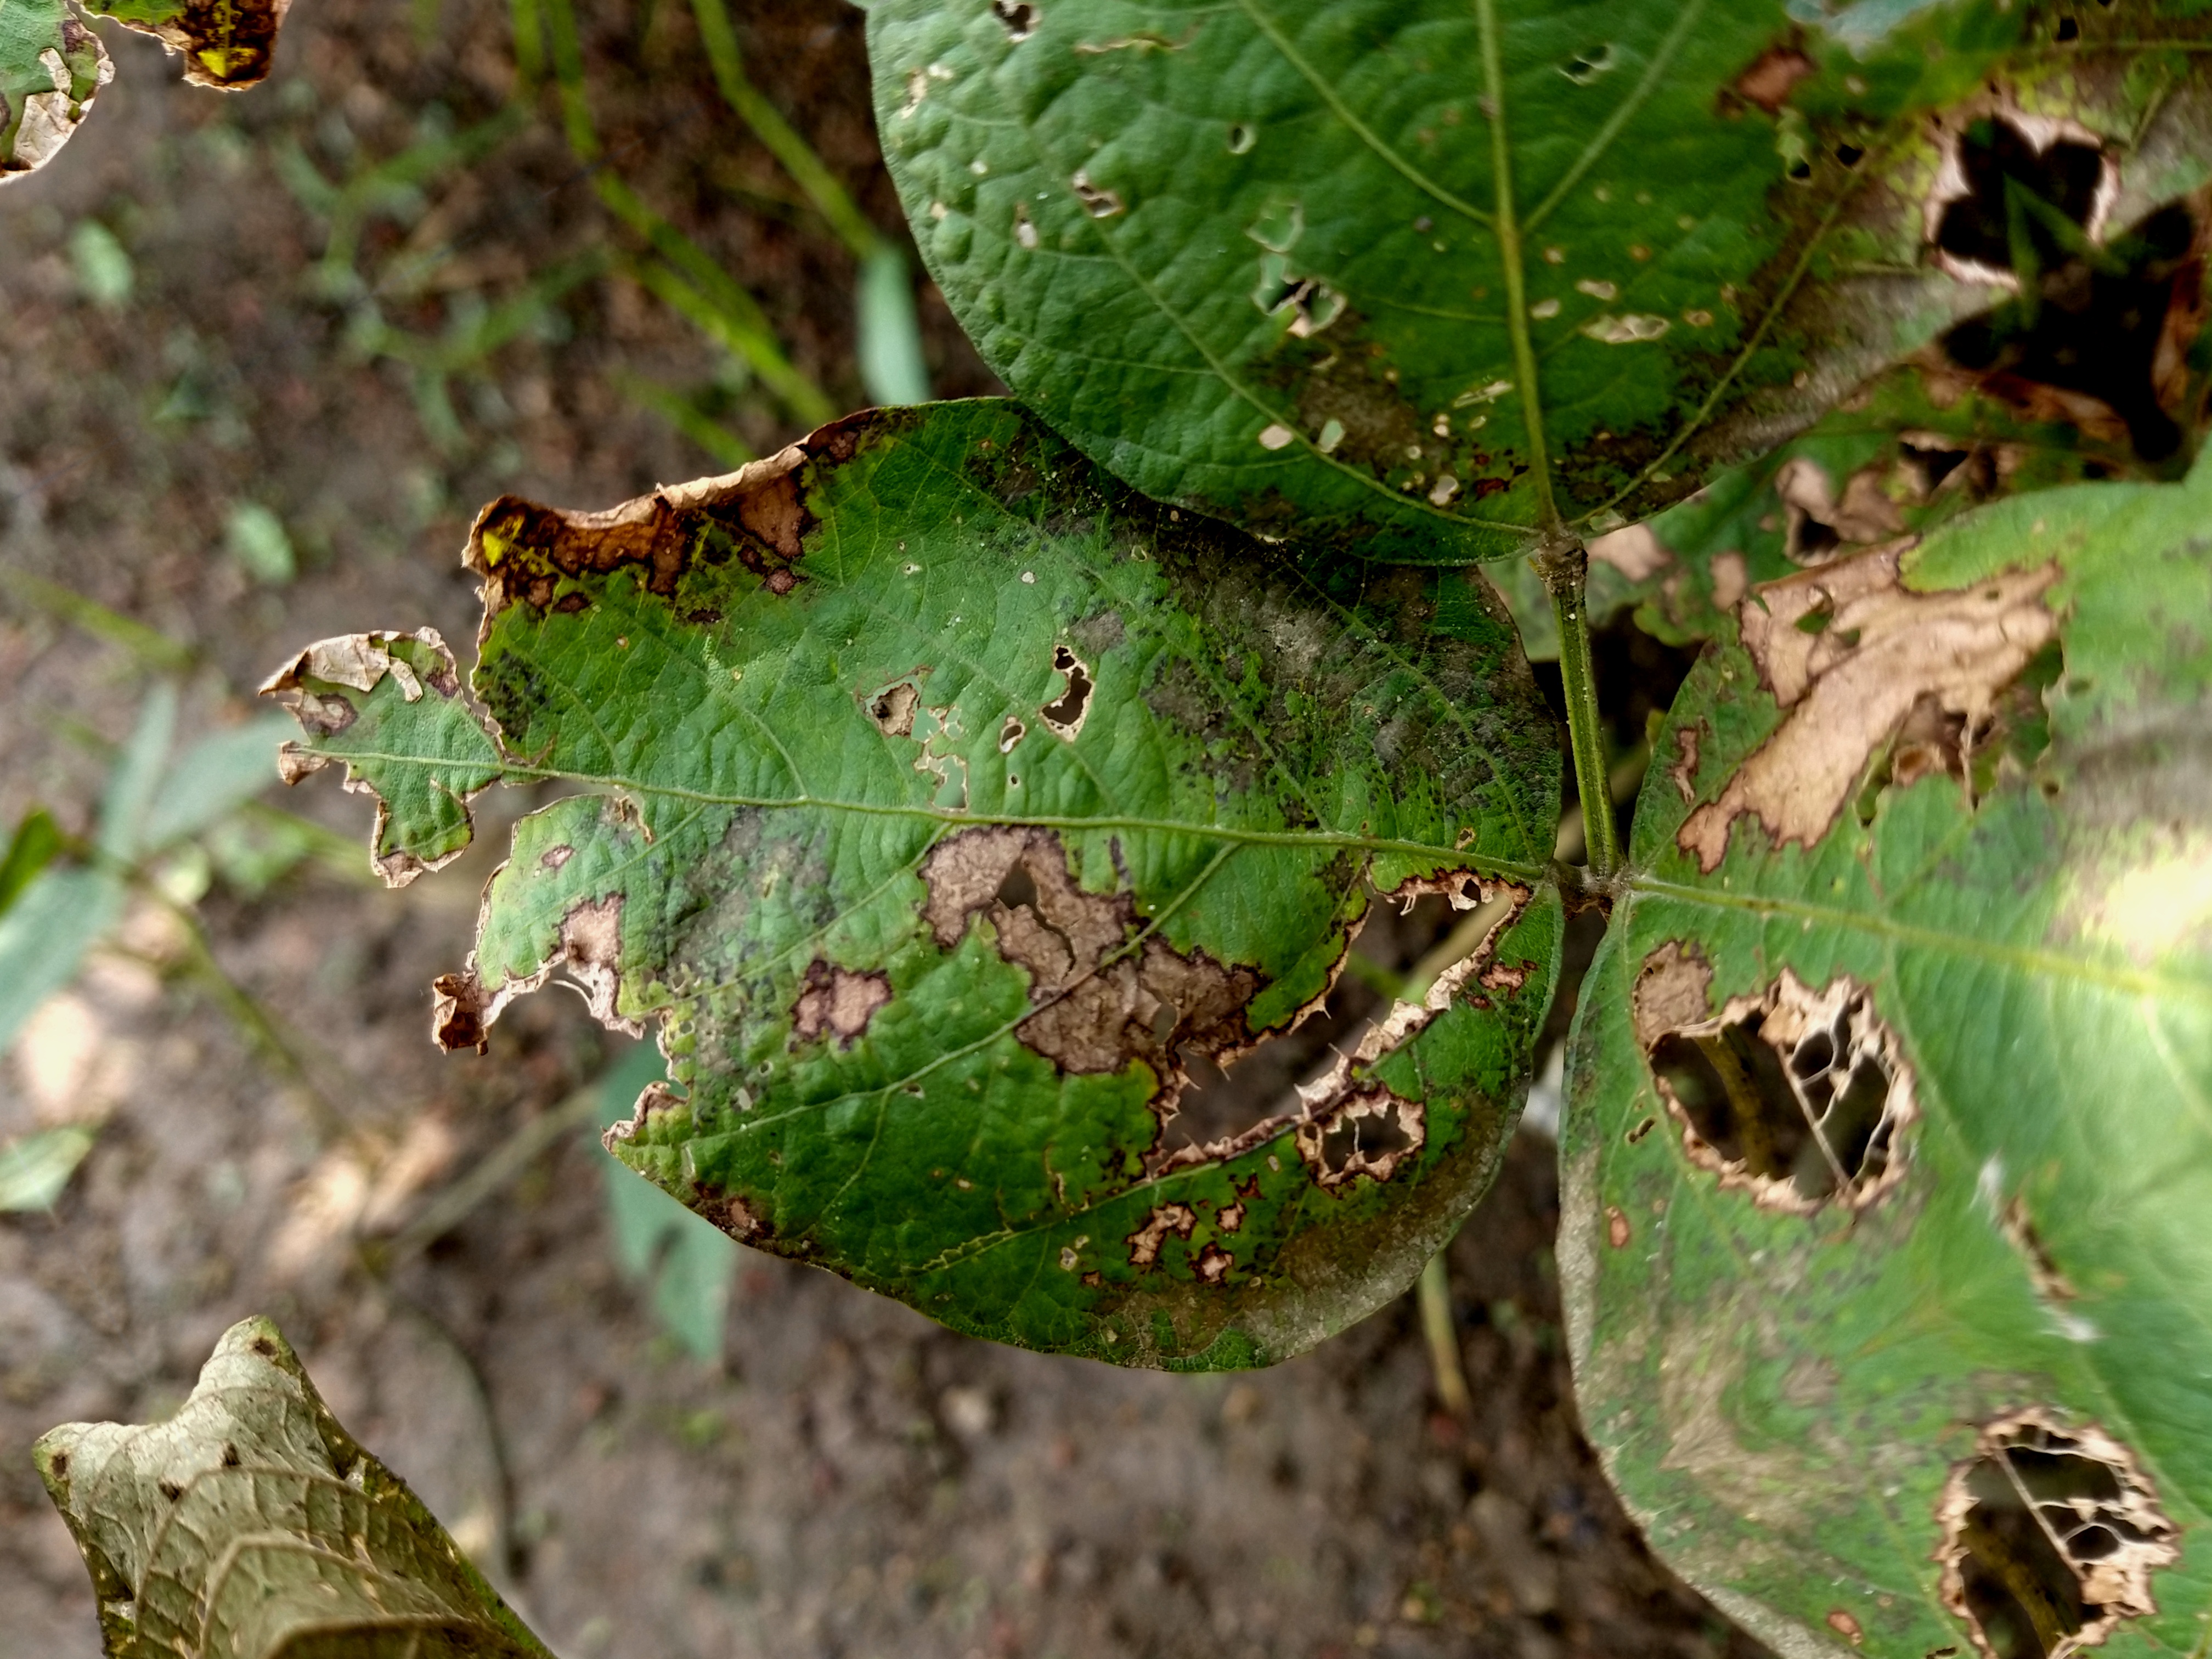
Label: Disease